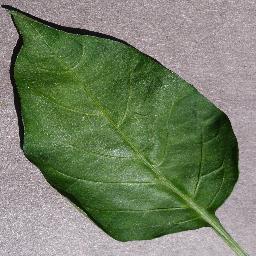
Label: Pepper,_bell___healthy